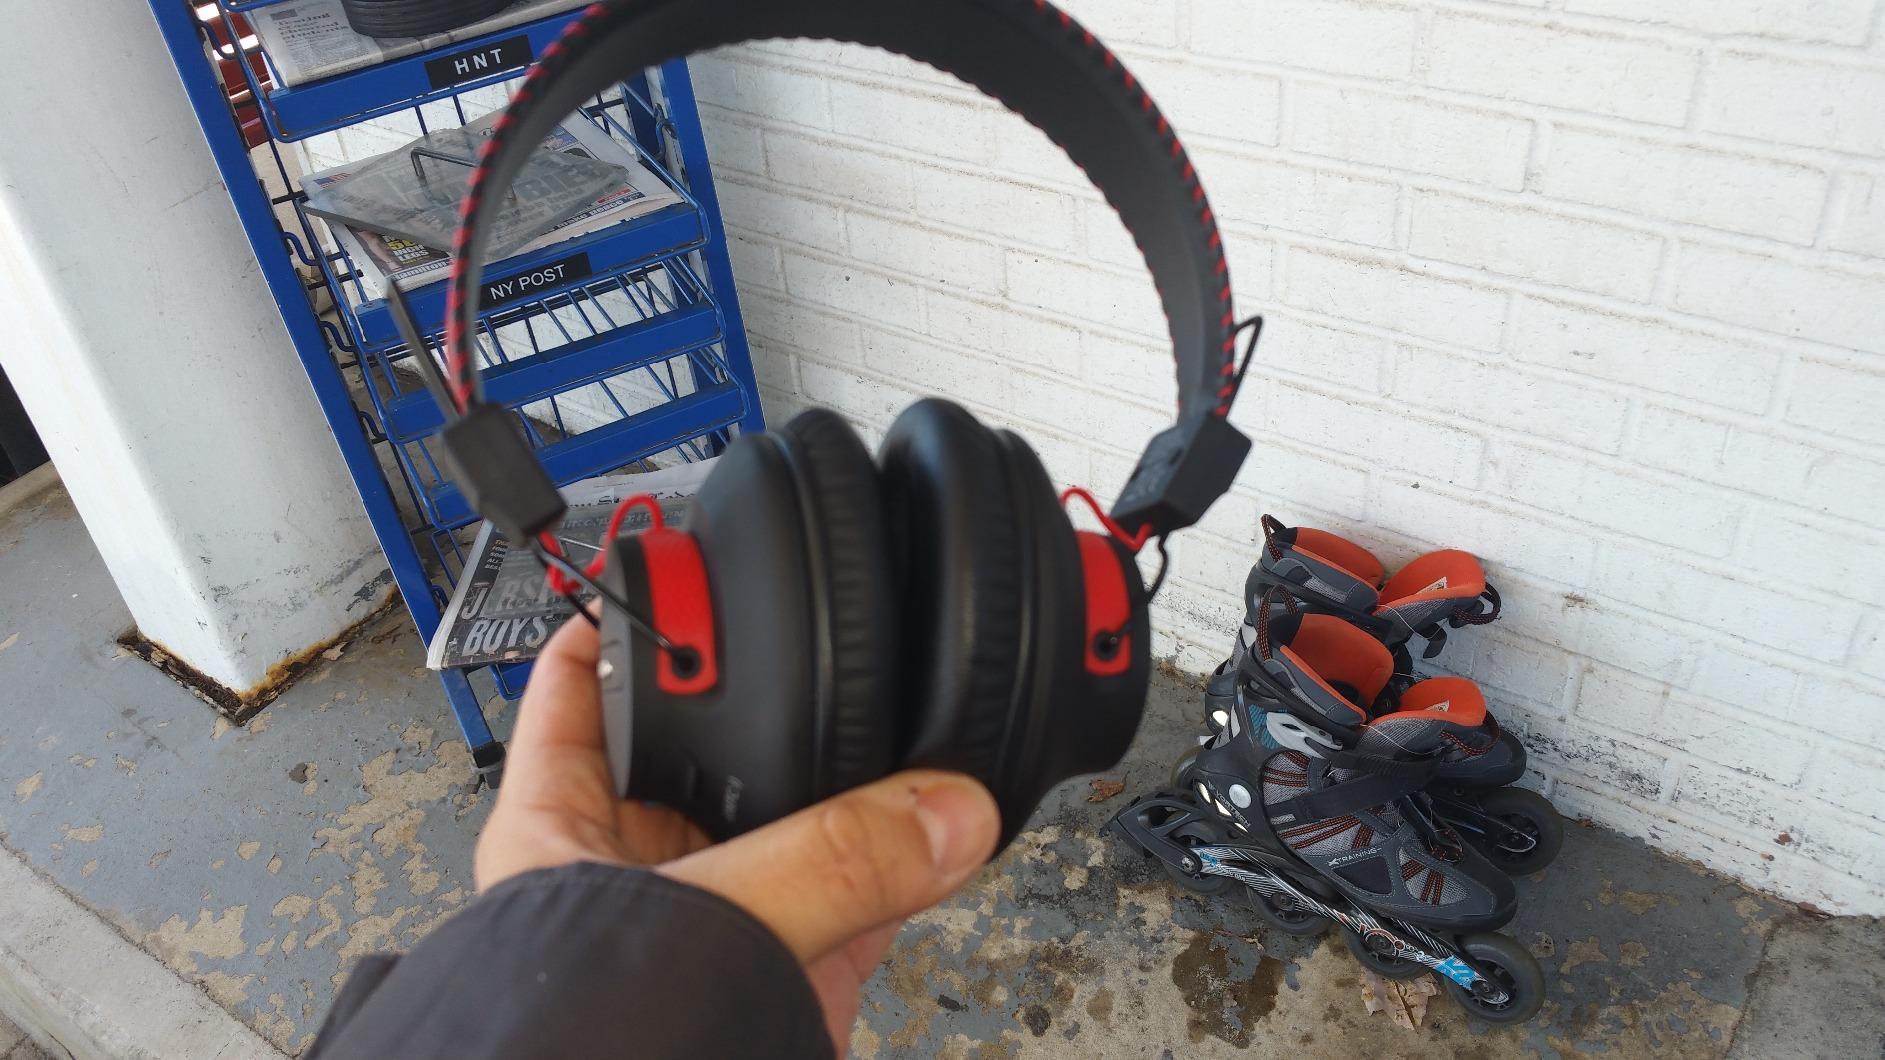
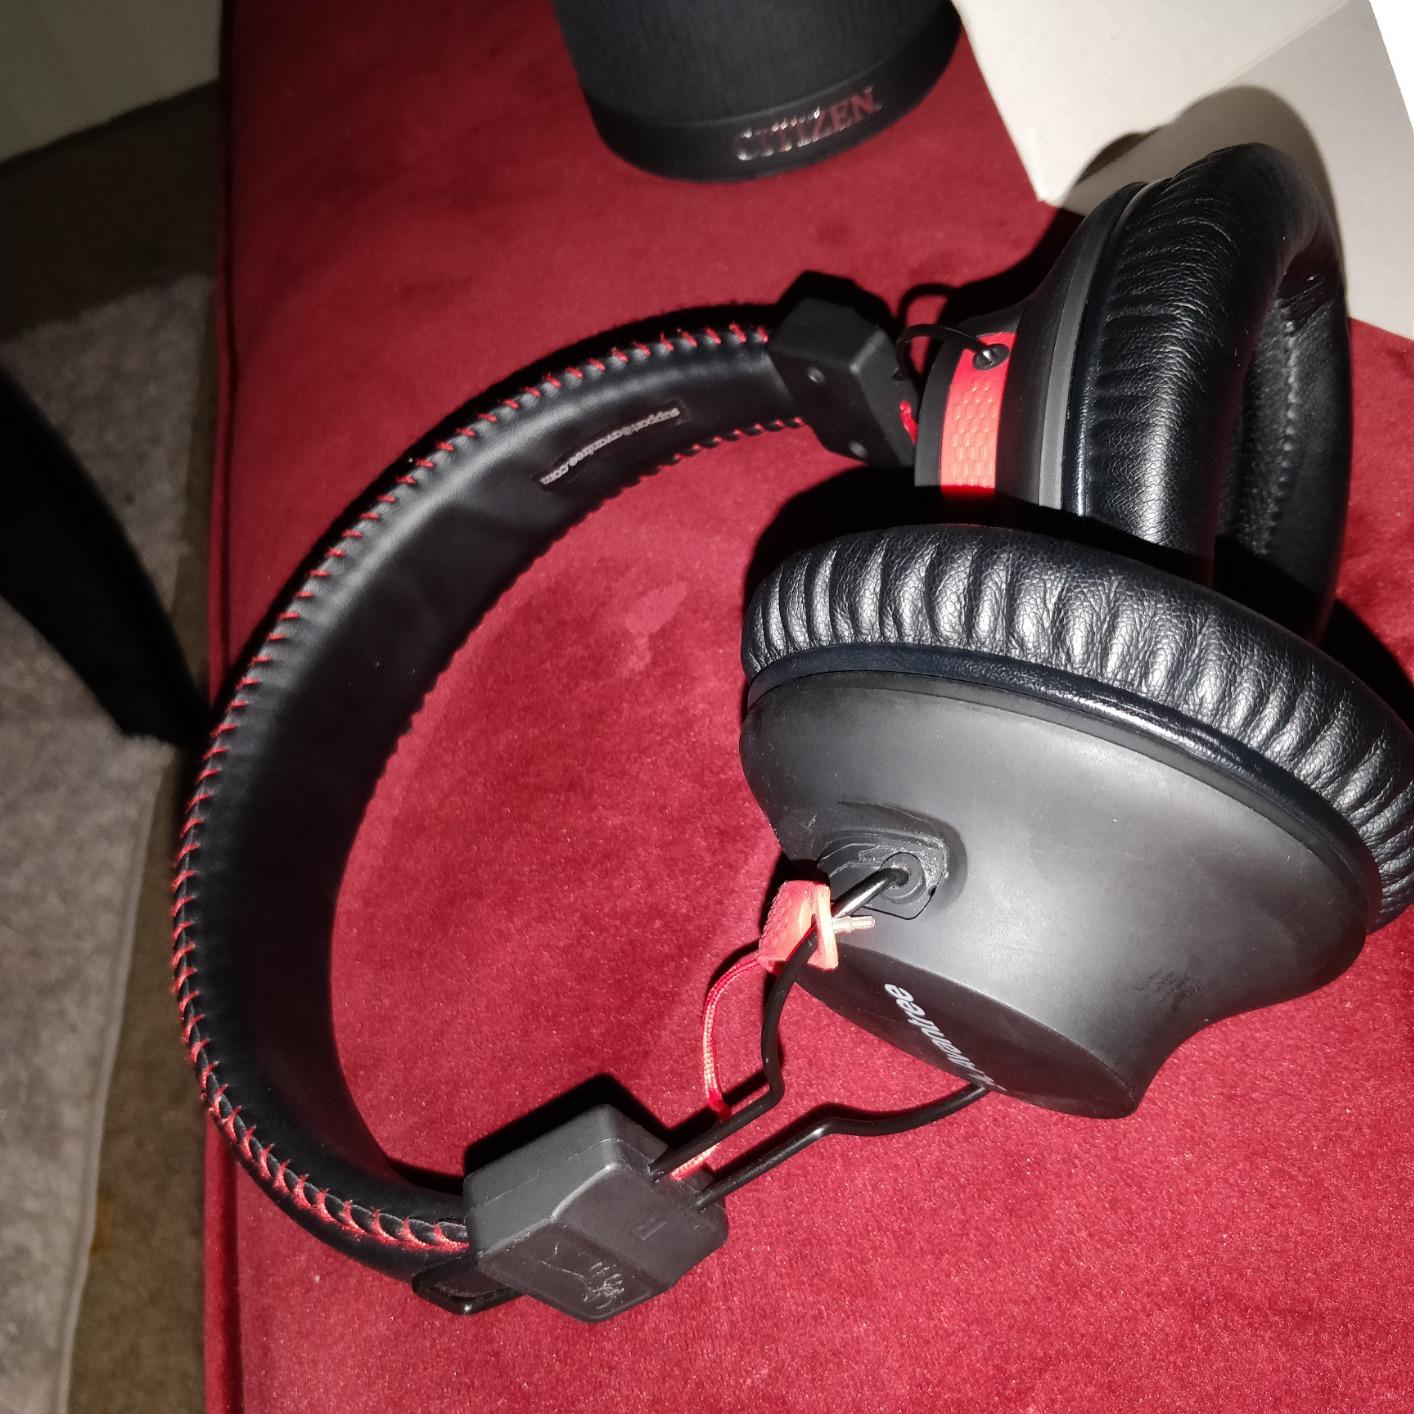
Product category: headphones
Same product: yes